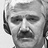
Emotion: sad